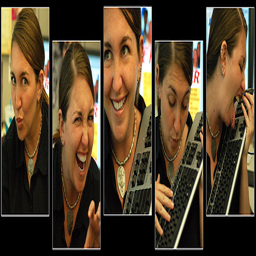
The collage of images shows a happy woman with a keyboard.
Multiple pictures of a woman posing with a keyboard.
a collage of a woman with a computer keyboard
Various shots of a woman smiling and messing with a keyboard.
A woman taking funny pictures with a keyboard.